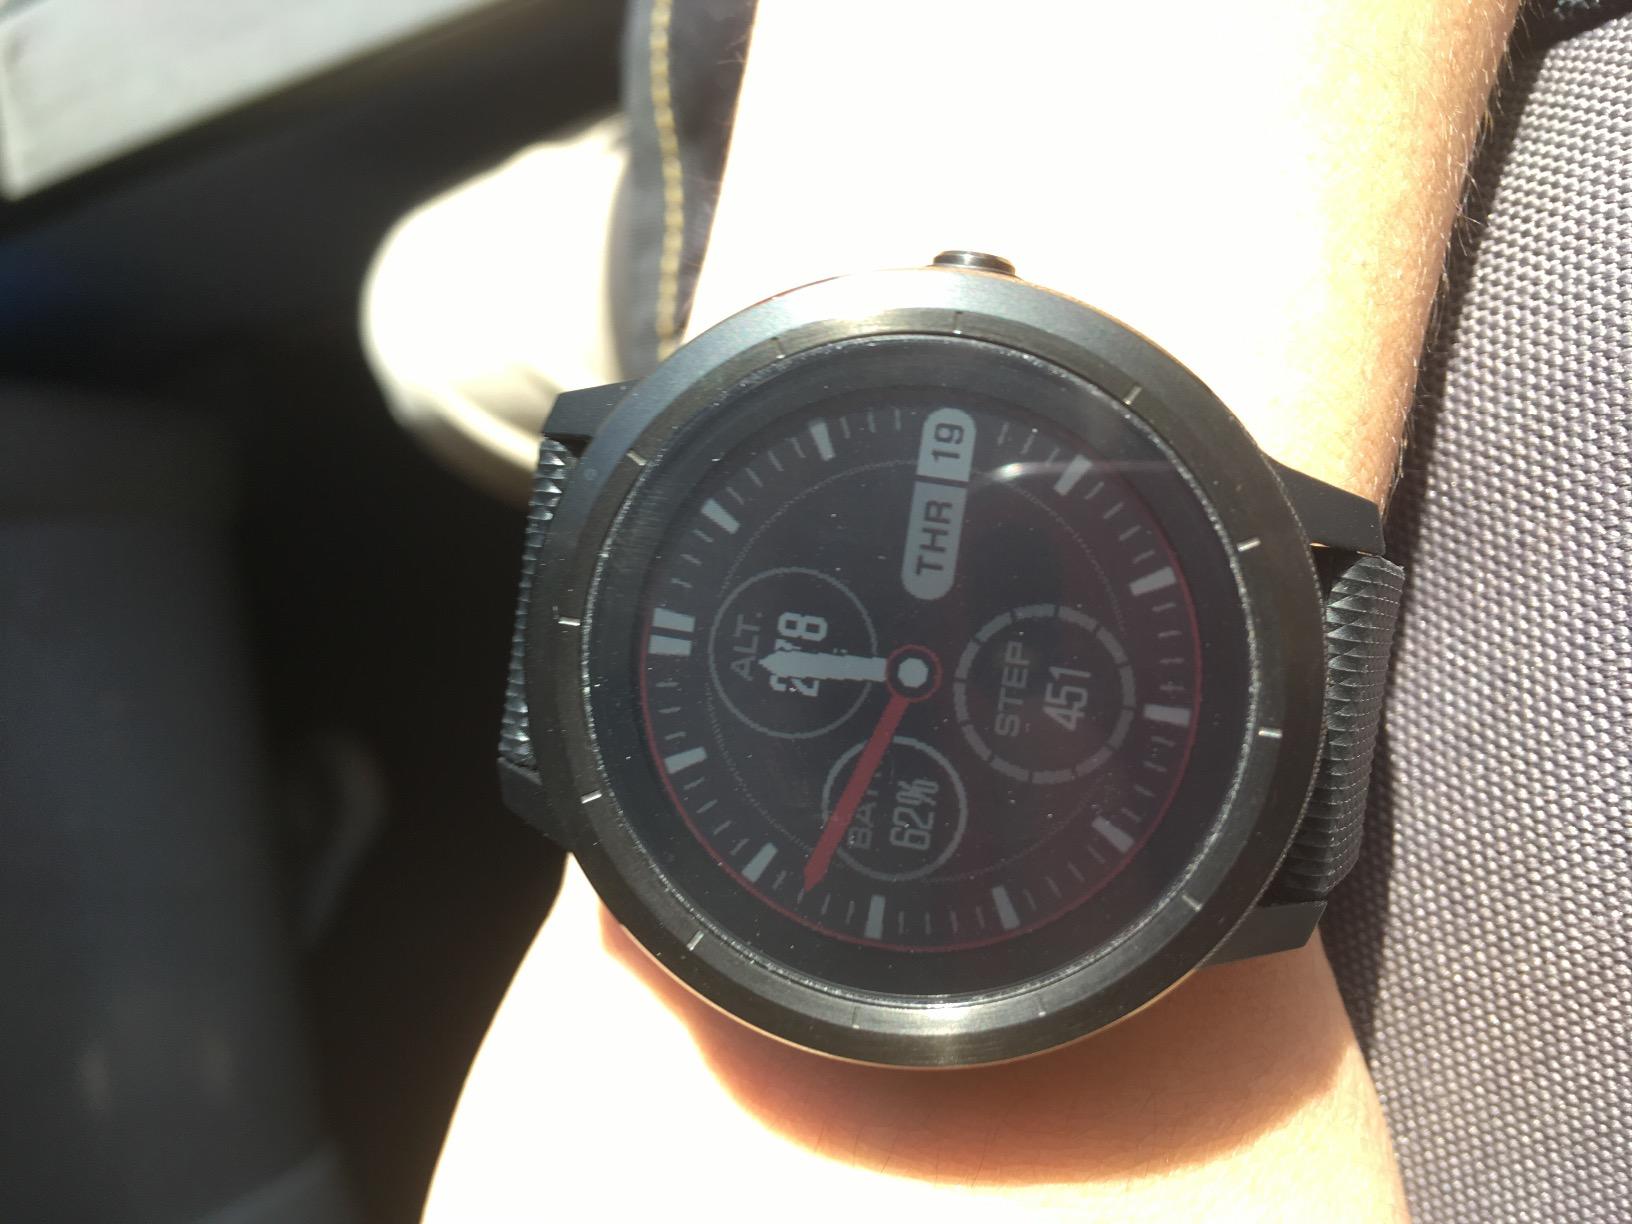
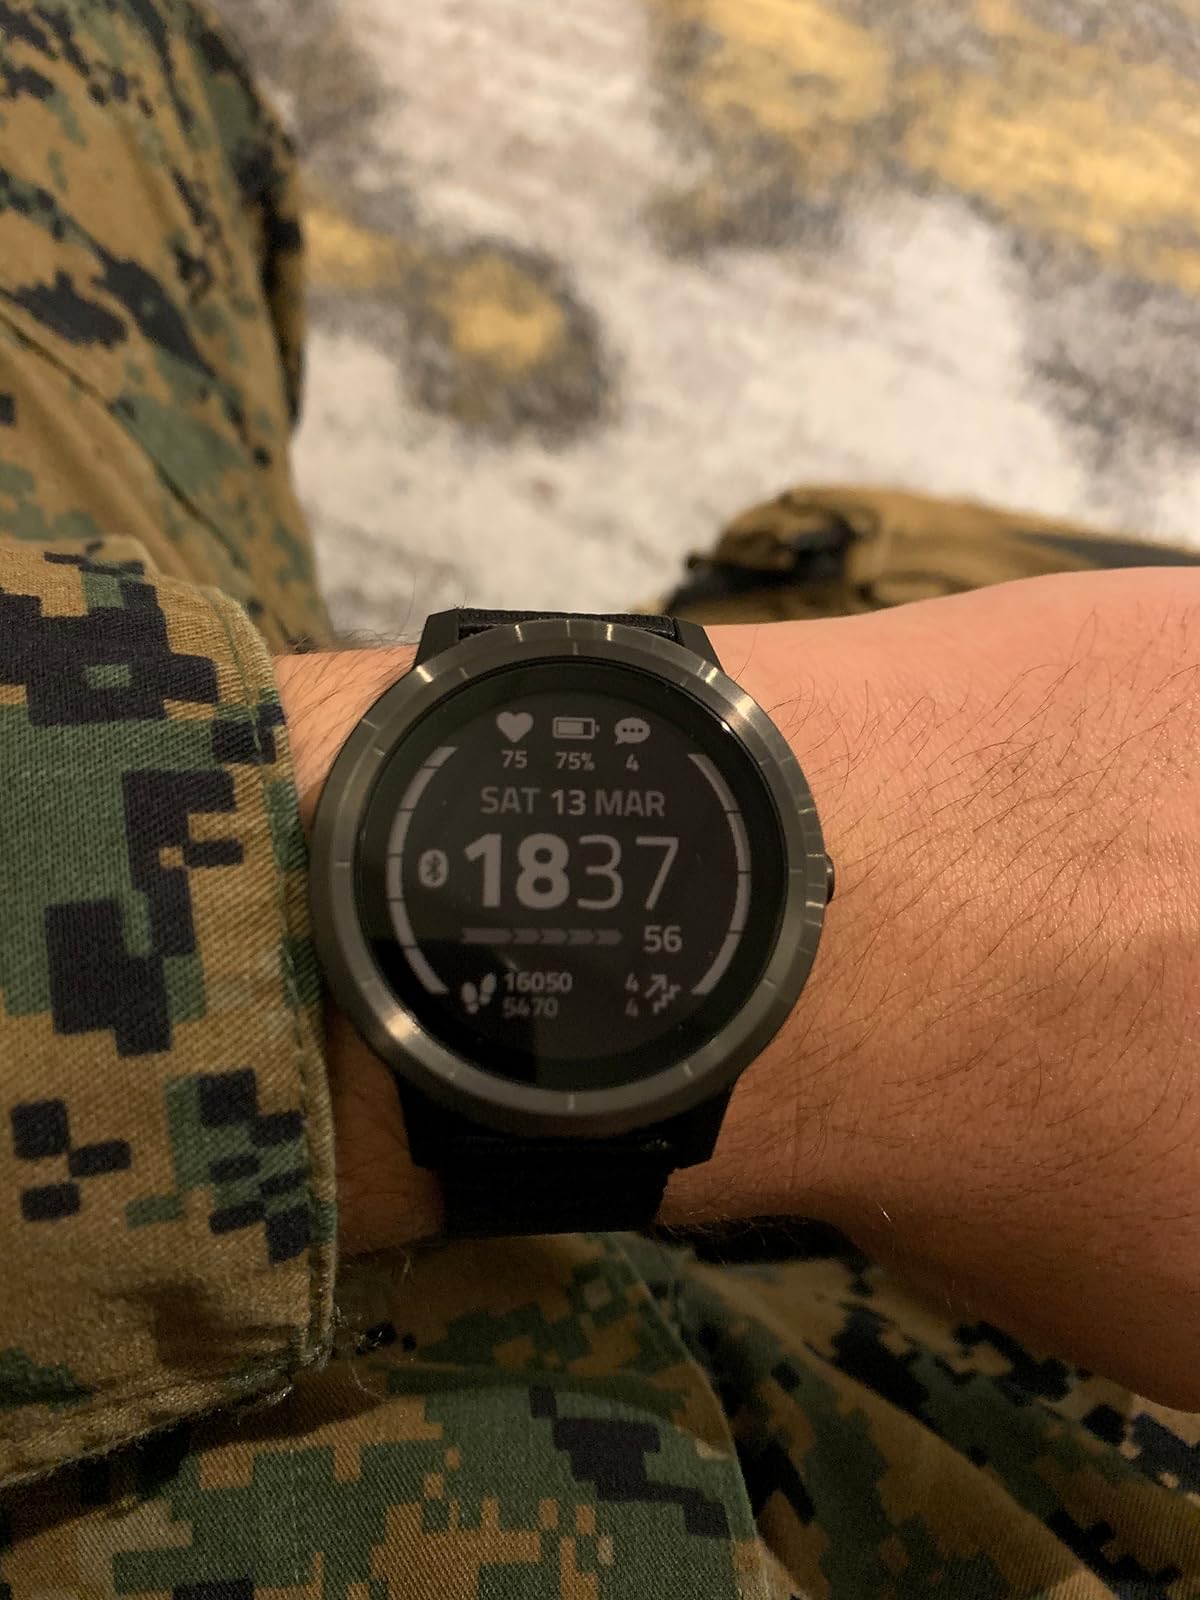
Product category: smartwatch
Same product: yes